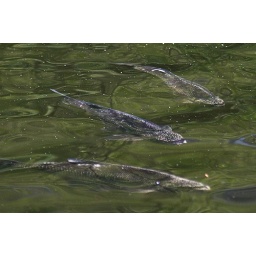
The bright sunlight reflecting off of the bottom of the canal revealed a school of several dozen fish swimming in the canal.